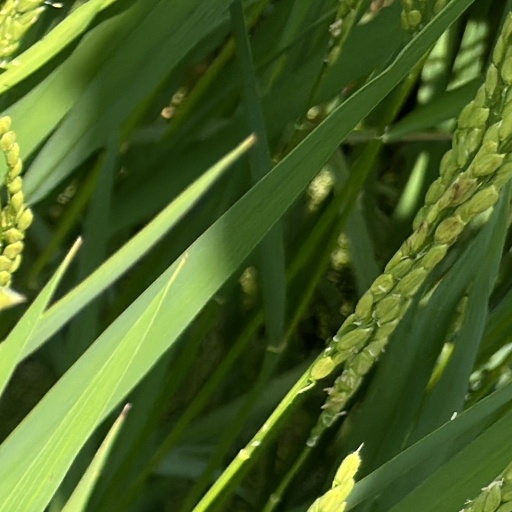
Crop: rice